Paddington Town Hall

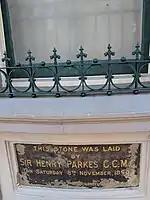
The foundation stone laid by Sir Henry Parkes

Situated at the highest point on the Oxford Street ridge, the town hall's foundation stone was laid on 8 November 1890 by Sir Henry Parkes and was opened with great fanfare on 3 October 1891 by the Governor, The Earl of Jersey. The first major alteration to the Town Hall occurred in 1904–1905, when the clock tower was erected in commemoration of the coronation of King Edward VII. The face of the clock is inscribed with "Edwardus VII". The honour to King Edward was that Paddington was, at the time, a large town hall, second only to Sydney.